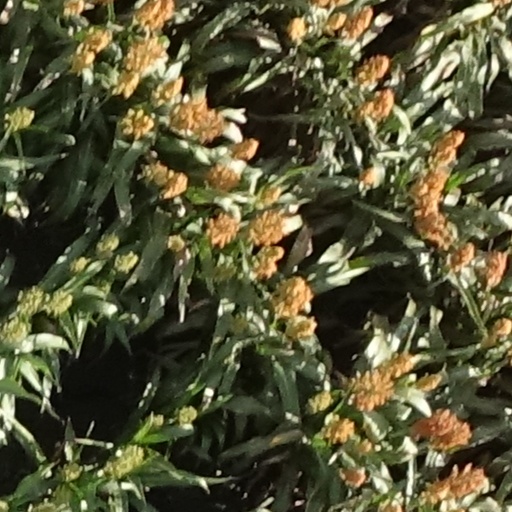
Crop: sorghum